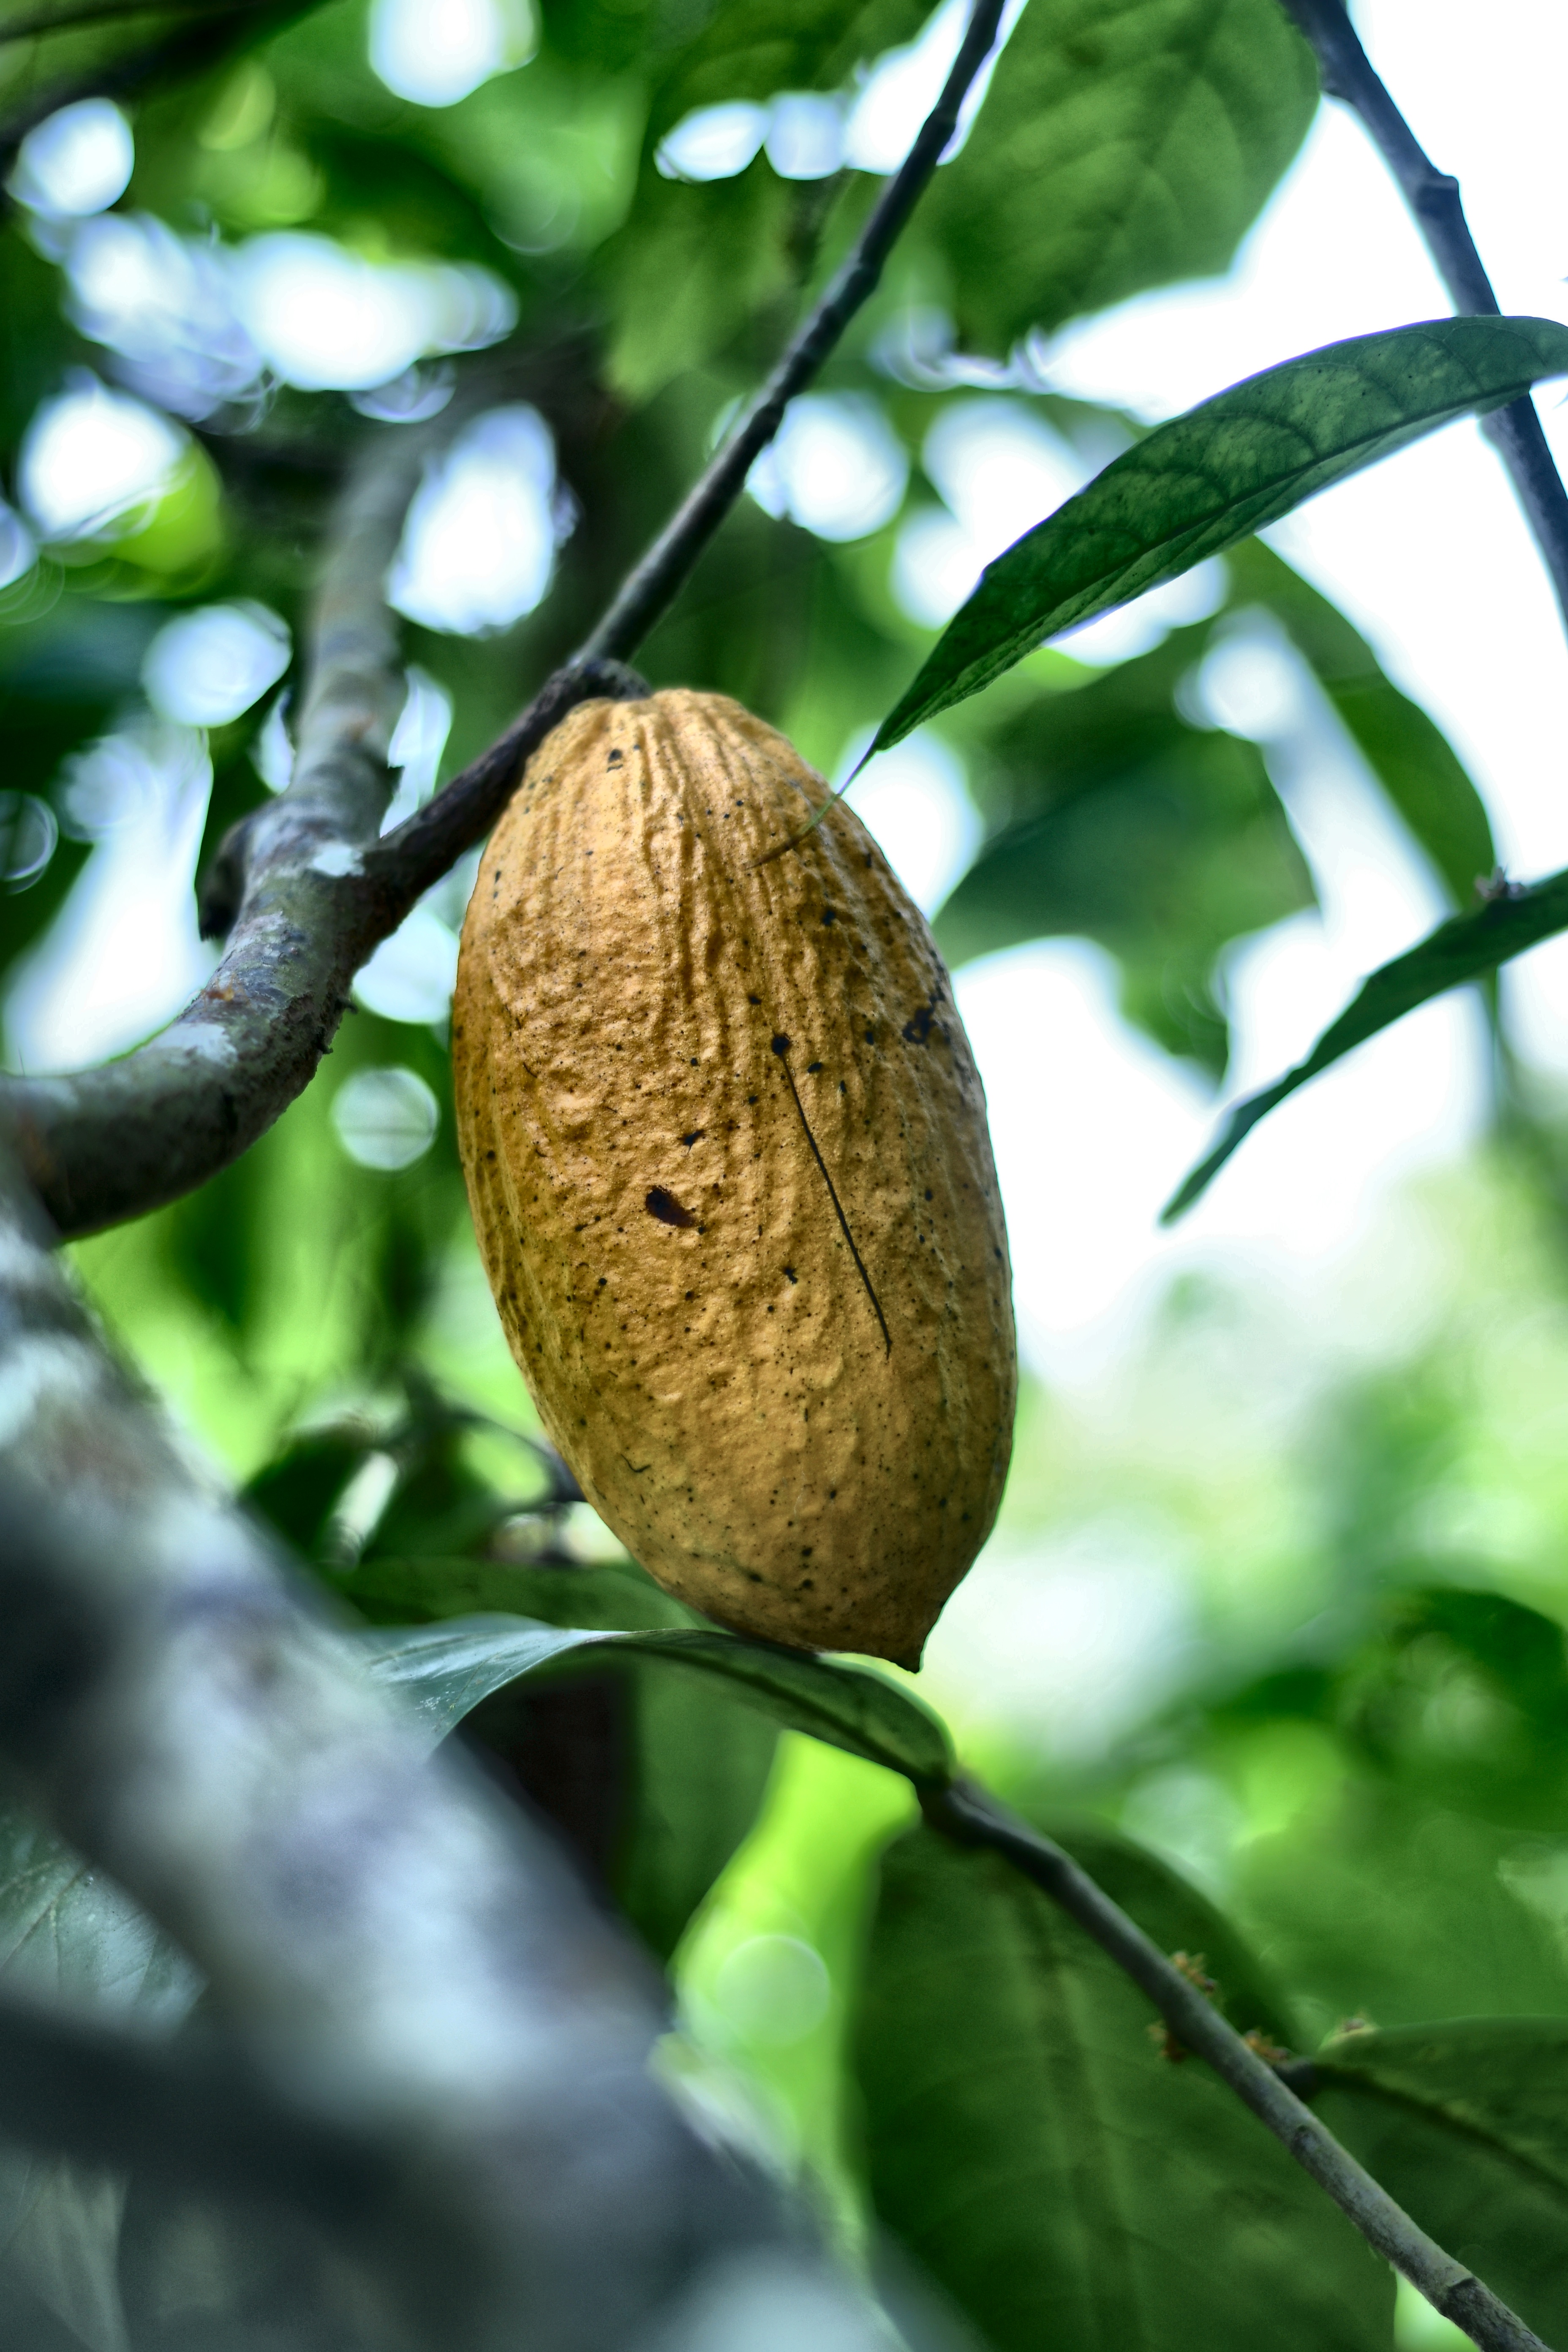
Maturity: mature
Variety: Angoleta